Banna (Birdoswald)

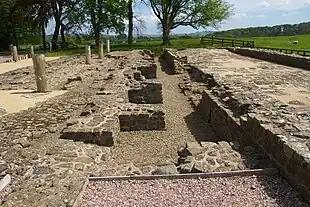
A granary wall at Birdoswald Fort

Today the fort's site is operated by English Heritage as Birdoswald Roman Fort. The visitor centre features displays and reconstructions of the fort, exhibits about life in Roman Britain, the site's history through the ages, and archaeological discoveries in the 19th and 20th centuries. Visitors can walk outside along the excavated remains of the fort.